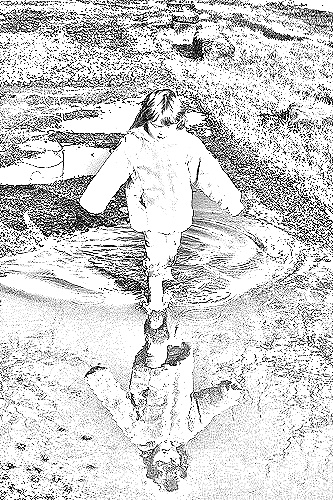
Portrait style: Sketch Portrait